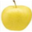
Label: apple